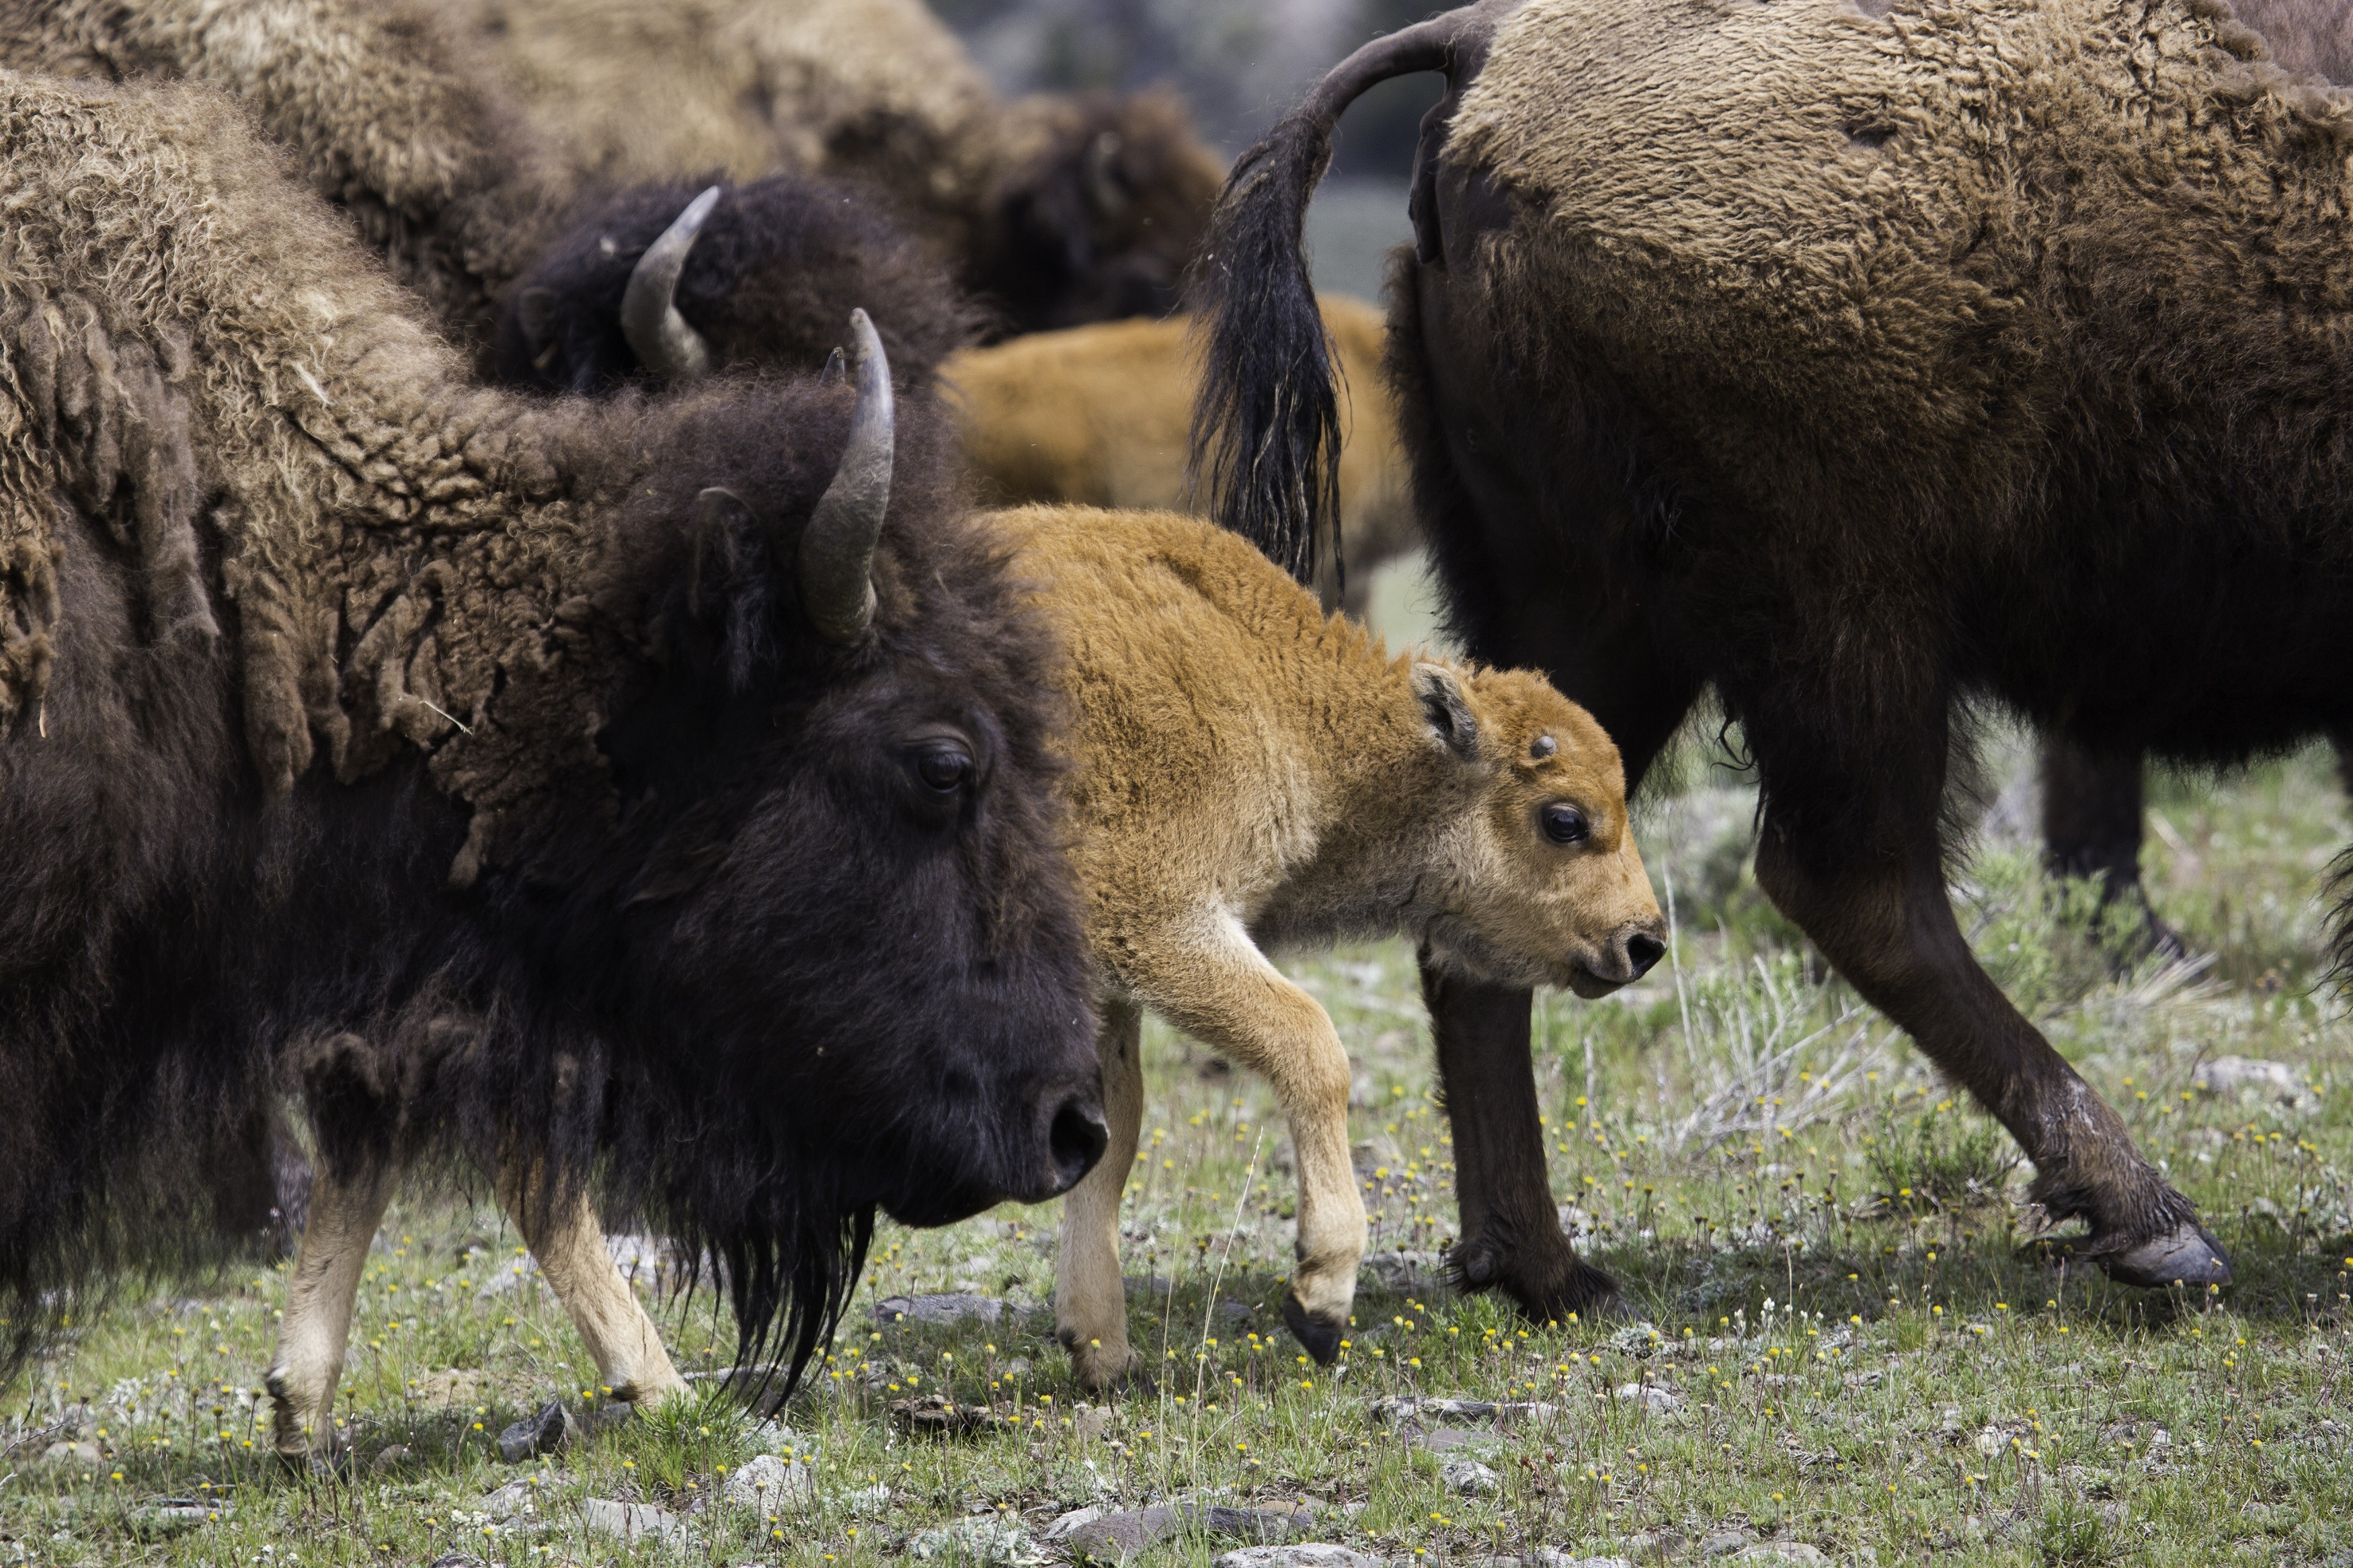
prairie, animal, wildlife, fur, food, herd, pasture, grazing, sheep, brown, mammal, healthy, fauna, calf, west, american, beast, vertebrate, bison, icon, horns, buffalo, steaks, cattle like mammal, muskox